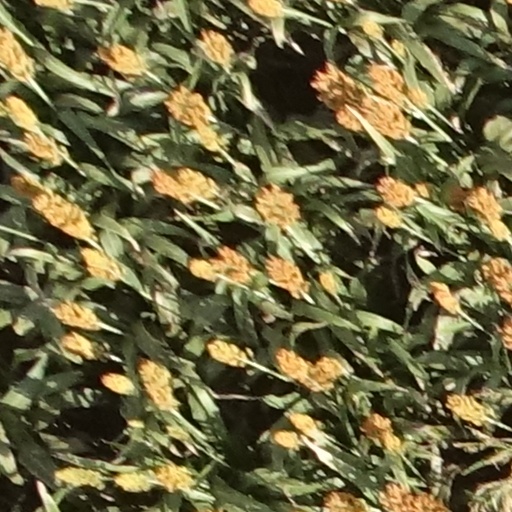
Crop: sorghum